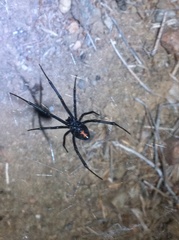
Species: Lactrodectus_hesperus